Lubomír Ledl

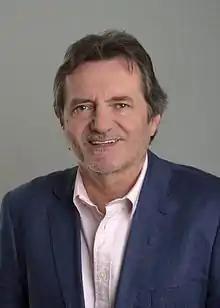
Lubomir Ledl

Lubomír Ledl (23 July 1952 – 20 May 2021) was a Czech politician who served as a member of the Federal Assembly of Czechoslovakia.